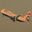
Label: airplane